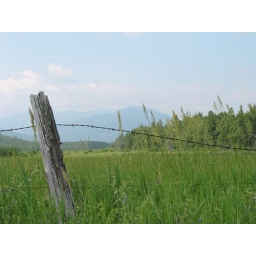
stopped on the side of the road to capture this photo of an old fence with the mountains in the background